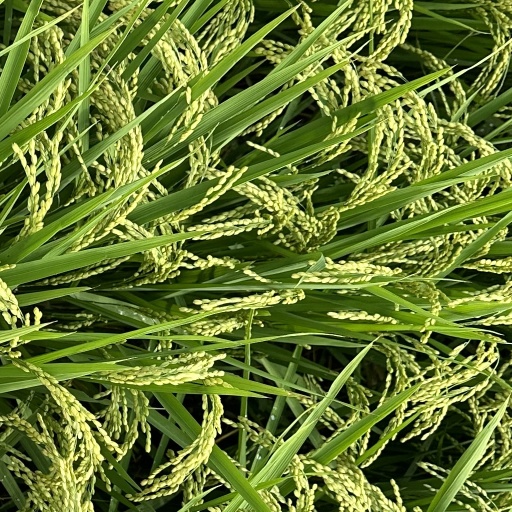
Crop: rice